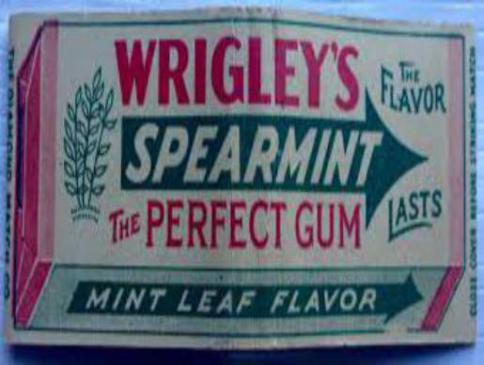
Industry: Food